Æthelstan

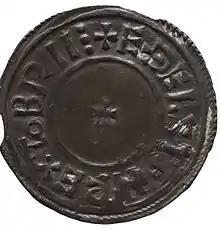
Silver penny of King Æthelstan

According to the Anglo-Norman historian William of Malmesbury, Æthelstan was thirty years old when he came to the throne in 924, which would mean that he was born around 894. He was the oldest son of Edward the Elder. He was Edward's only son by his first consort, Ecgwynn. Very little is known about Ecgwynn, and she is not named in any contemporary source. Medieval chroniclers gave varying descriptions of her rank: one described her as an ignoble consort of inferior birth, while others described her birth as noble. Modern historians also disagree about her status. Simon Keynes and Richard Abels believe that leading figures in Wessex were unwilling to accept Æthelstan as king in 924 partly because his mother had been Edward the Elder's concubine. However, Barbara Yorke and Sarah Foot argue that allegations that Æthelstan was illegitimate were a product of the dispute over the succession, and that there is no reason to doubt that she was Edward's legitimate wife. She may have been related to St Dunstan.